Sperm

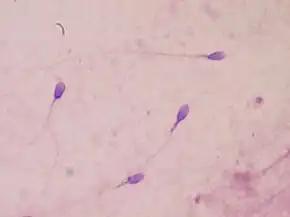
Human sperm stained for semen quality testing

Sperm quantity and quality are the main parameters in semen quality, which is a measure of the ability of semen to accomplish fertilization. Thus, in humans, it is a measure of fertility in a man. The genetic quality of sperm, as well as its volume and motility, all typically decrease with age. DNA double-strand breaks in sperm increase with age. Also apoptosis decreases with age suggesting that the increase in damaged DNA of sperm as men age occurs partly as a result of less efficient cell selection (apoptosis) operating during or after spermatogenesis.